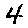
Label: 4